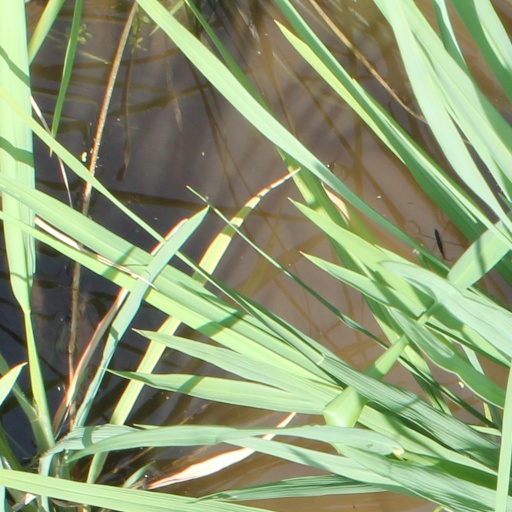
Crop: rice